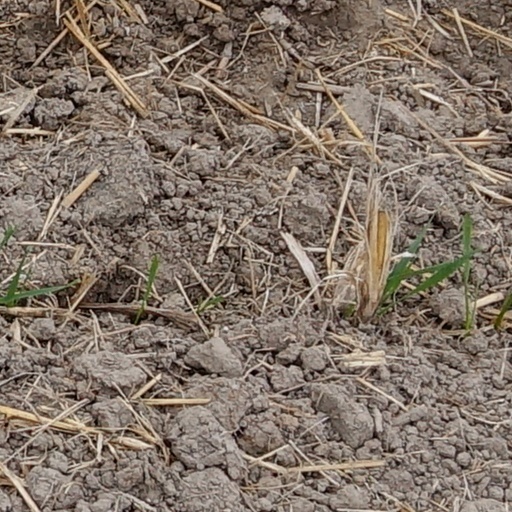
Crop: wheat